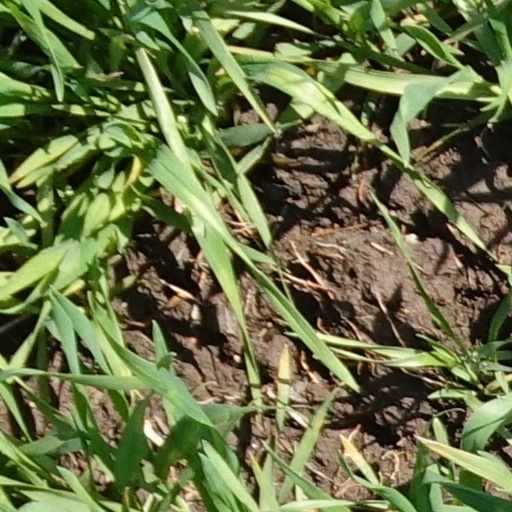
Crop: wheat